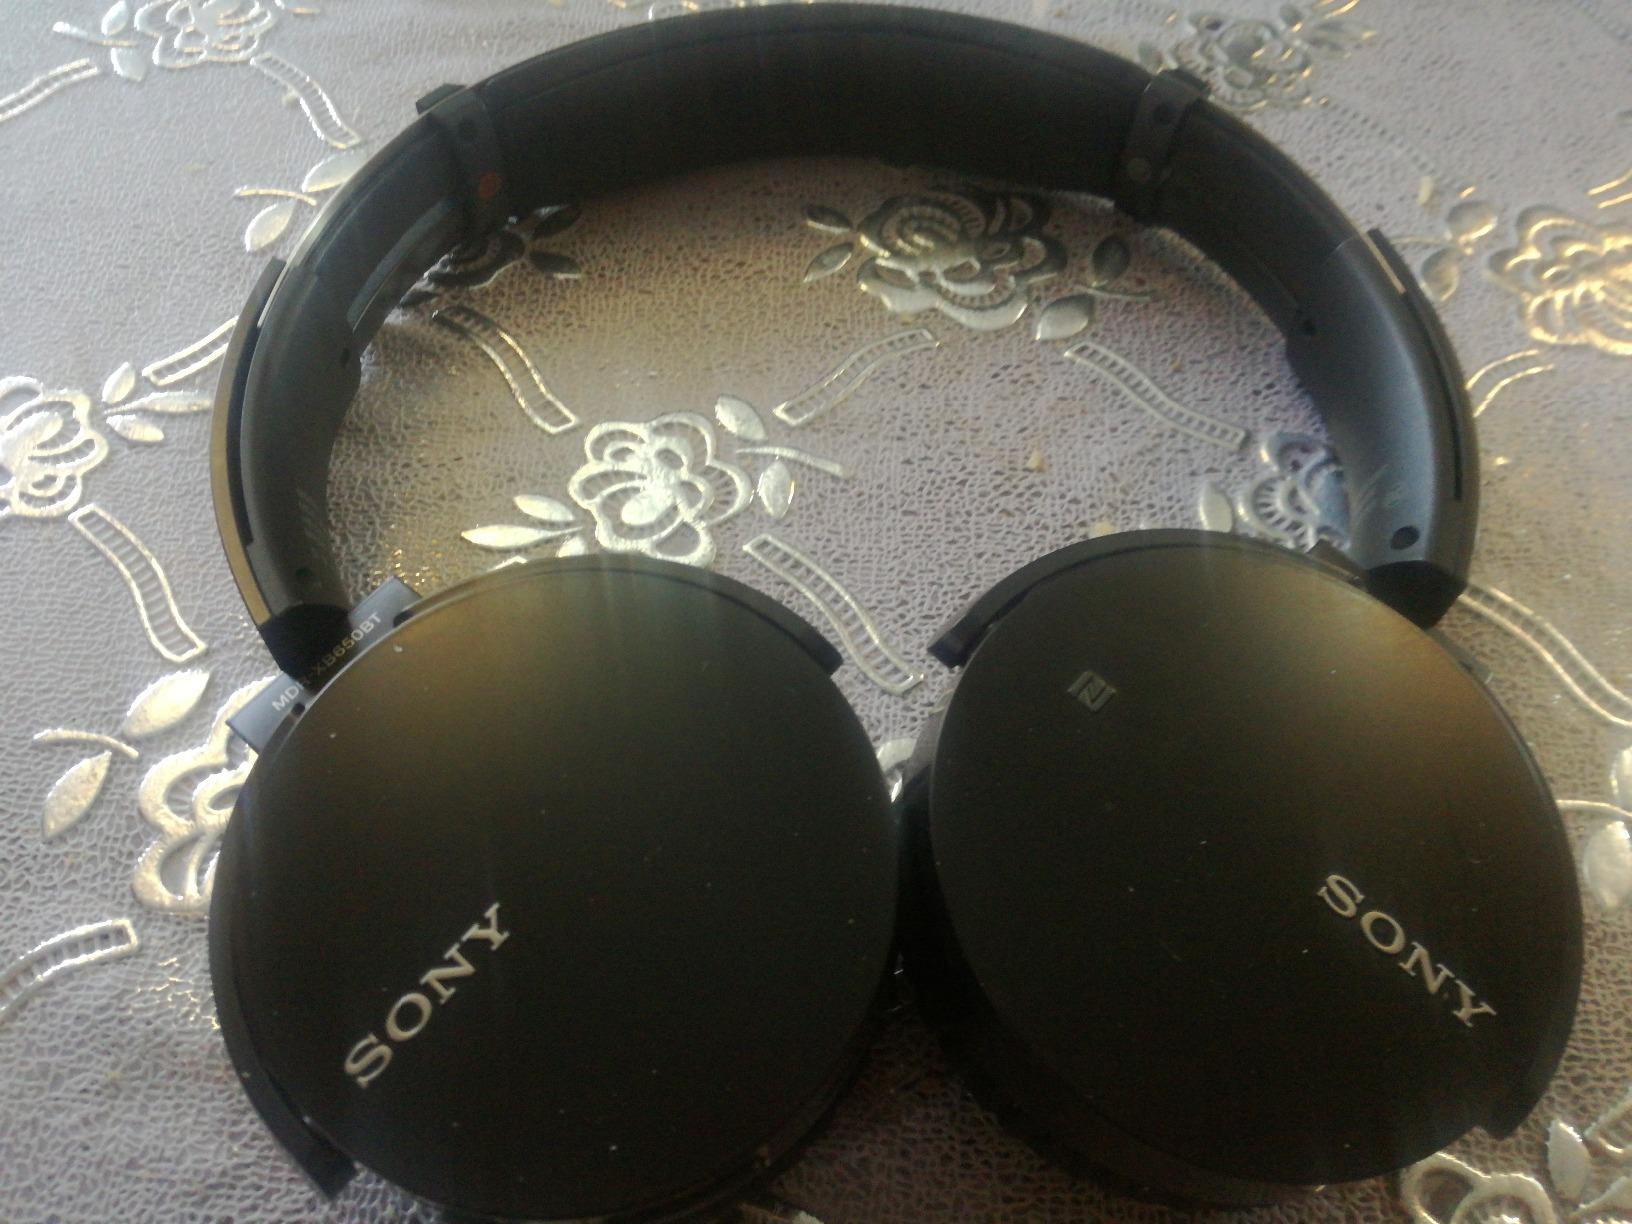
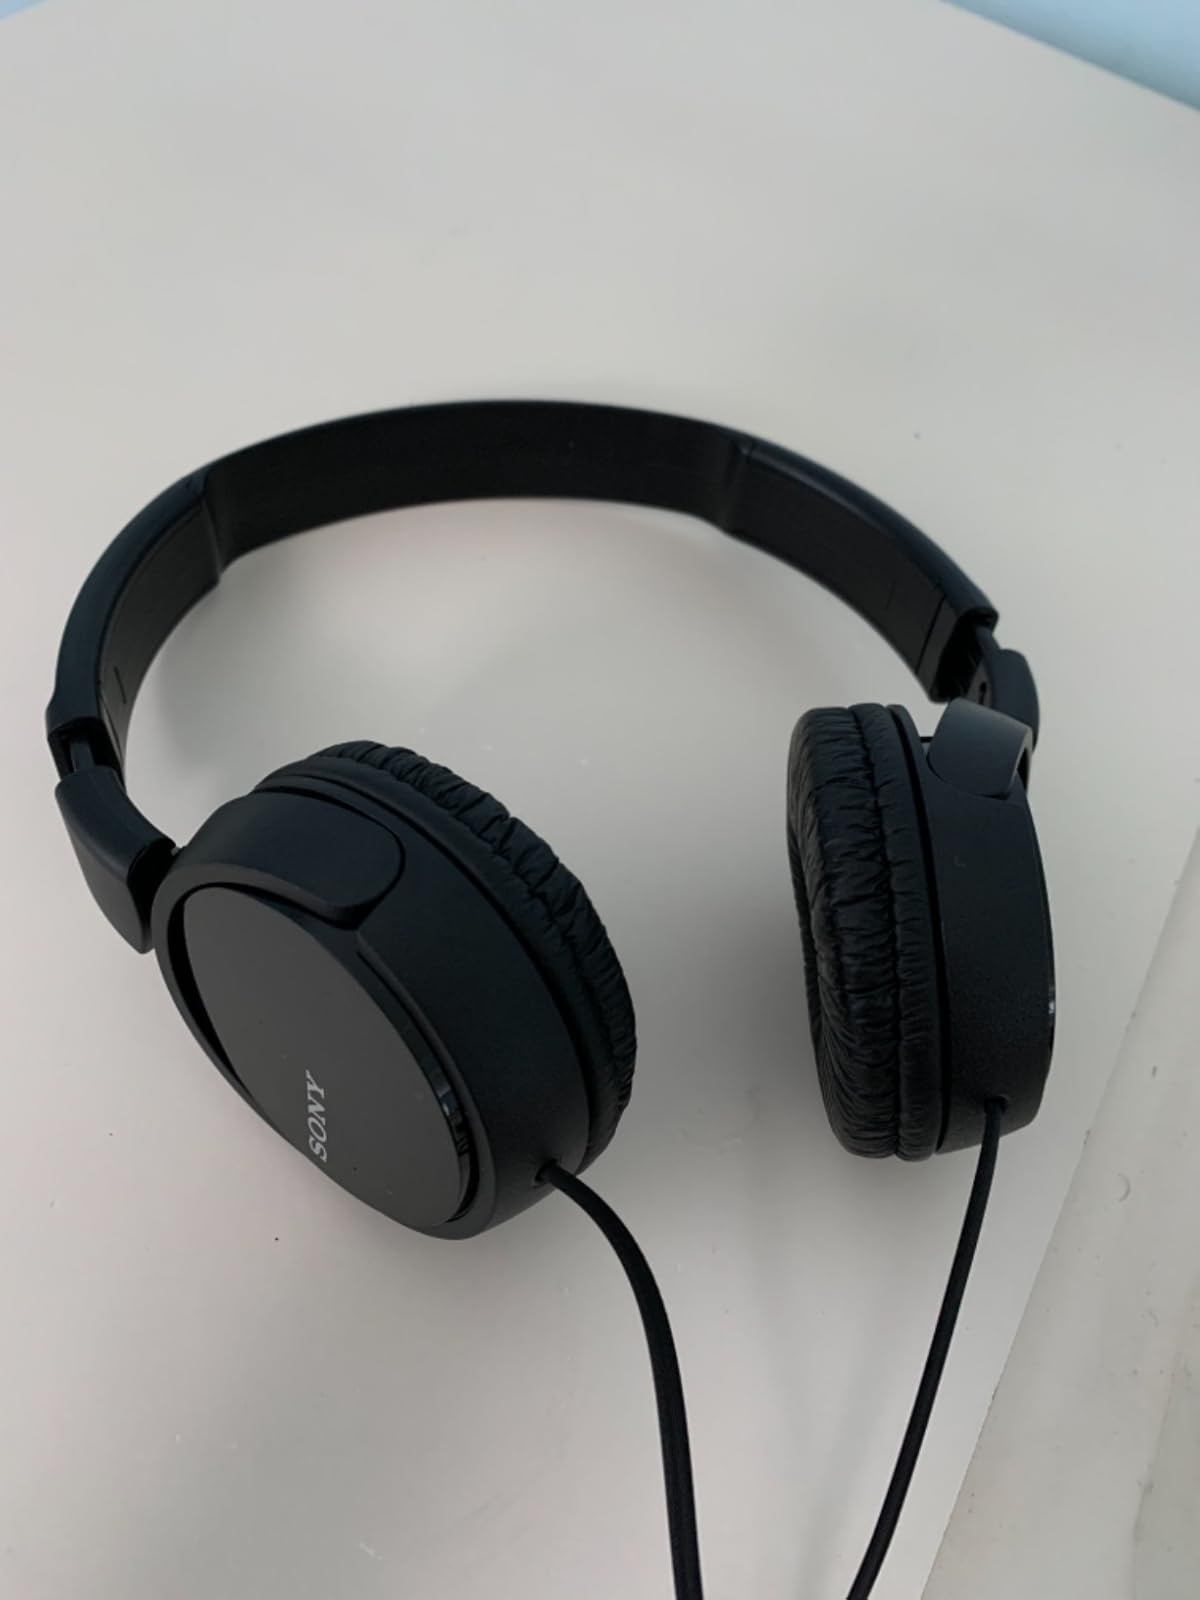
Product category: headphones
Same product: no